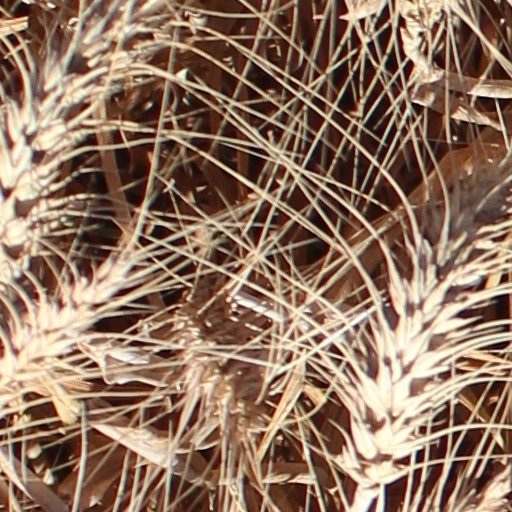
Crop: wheat